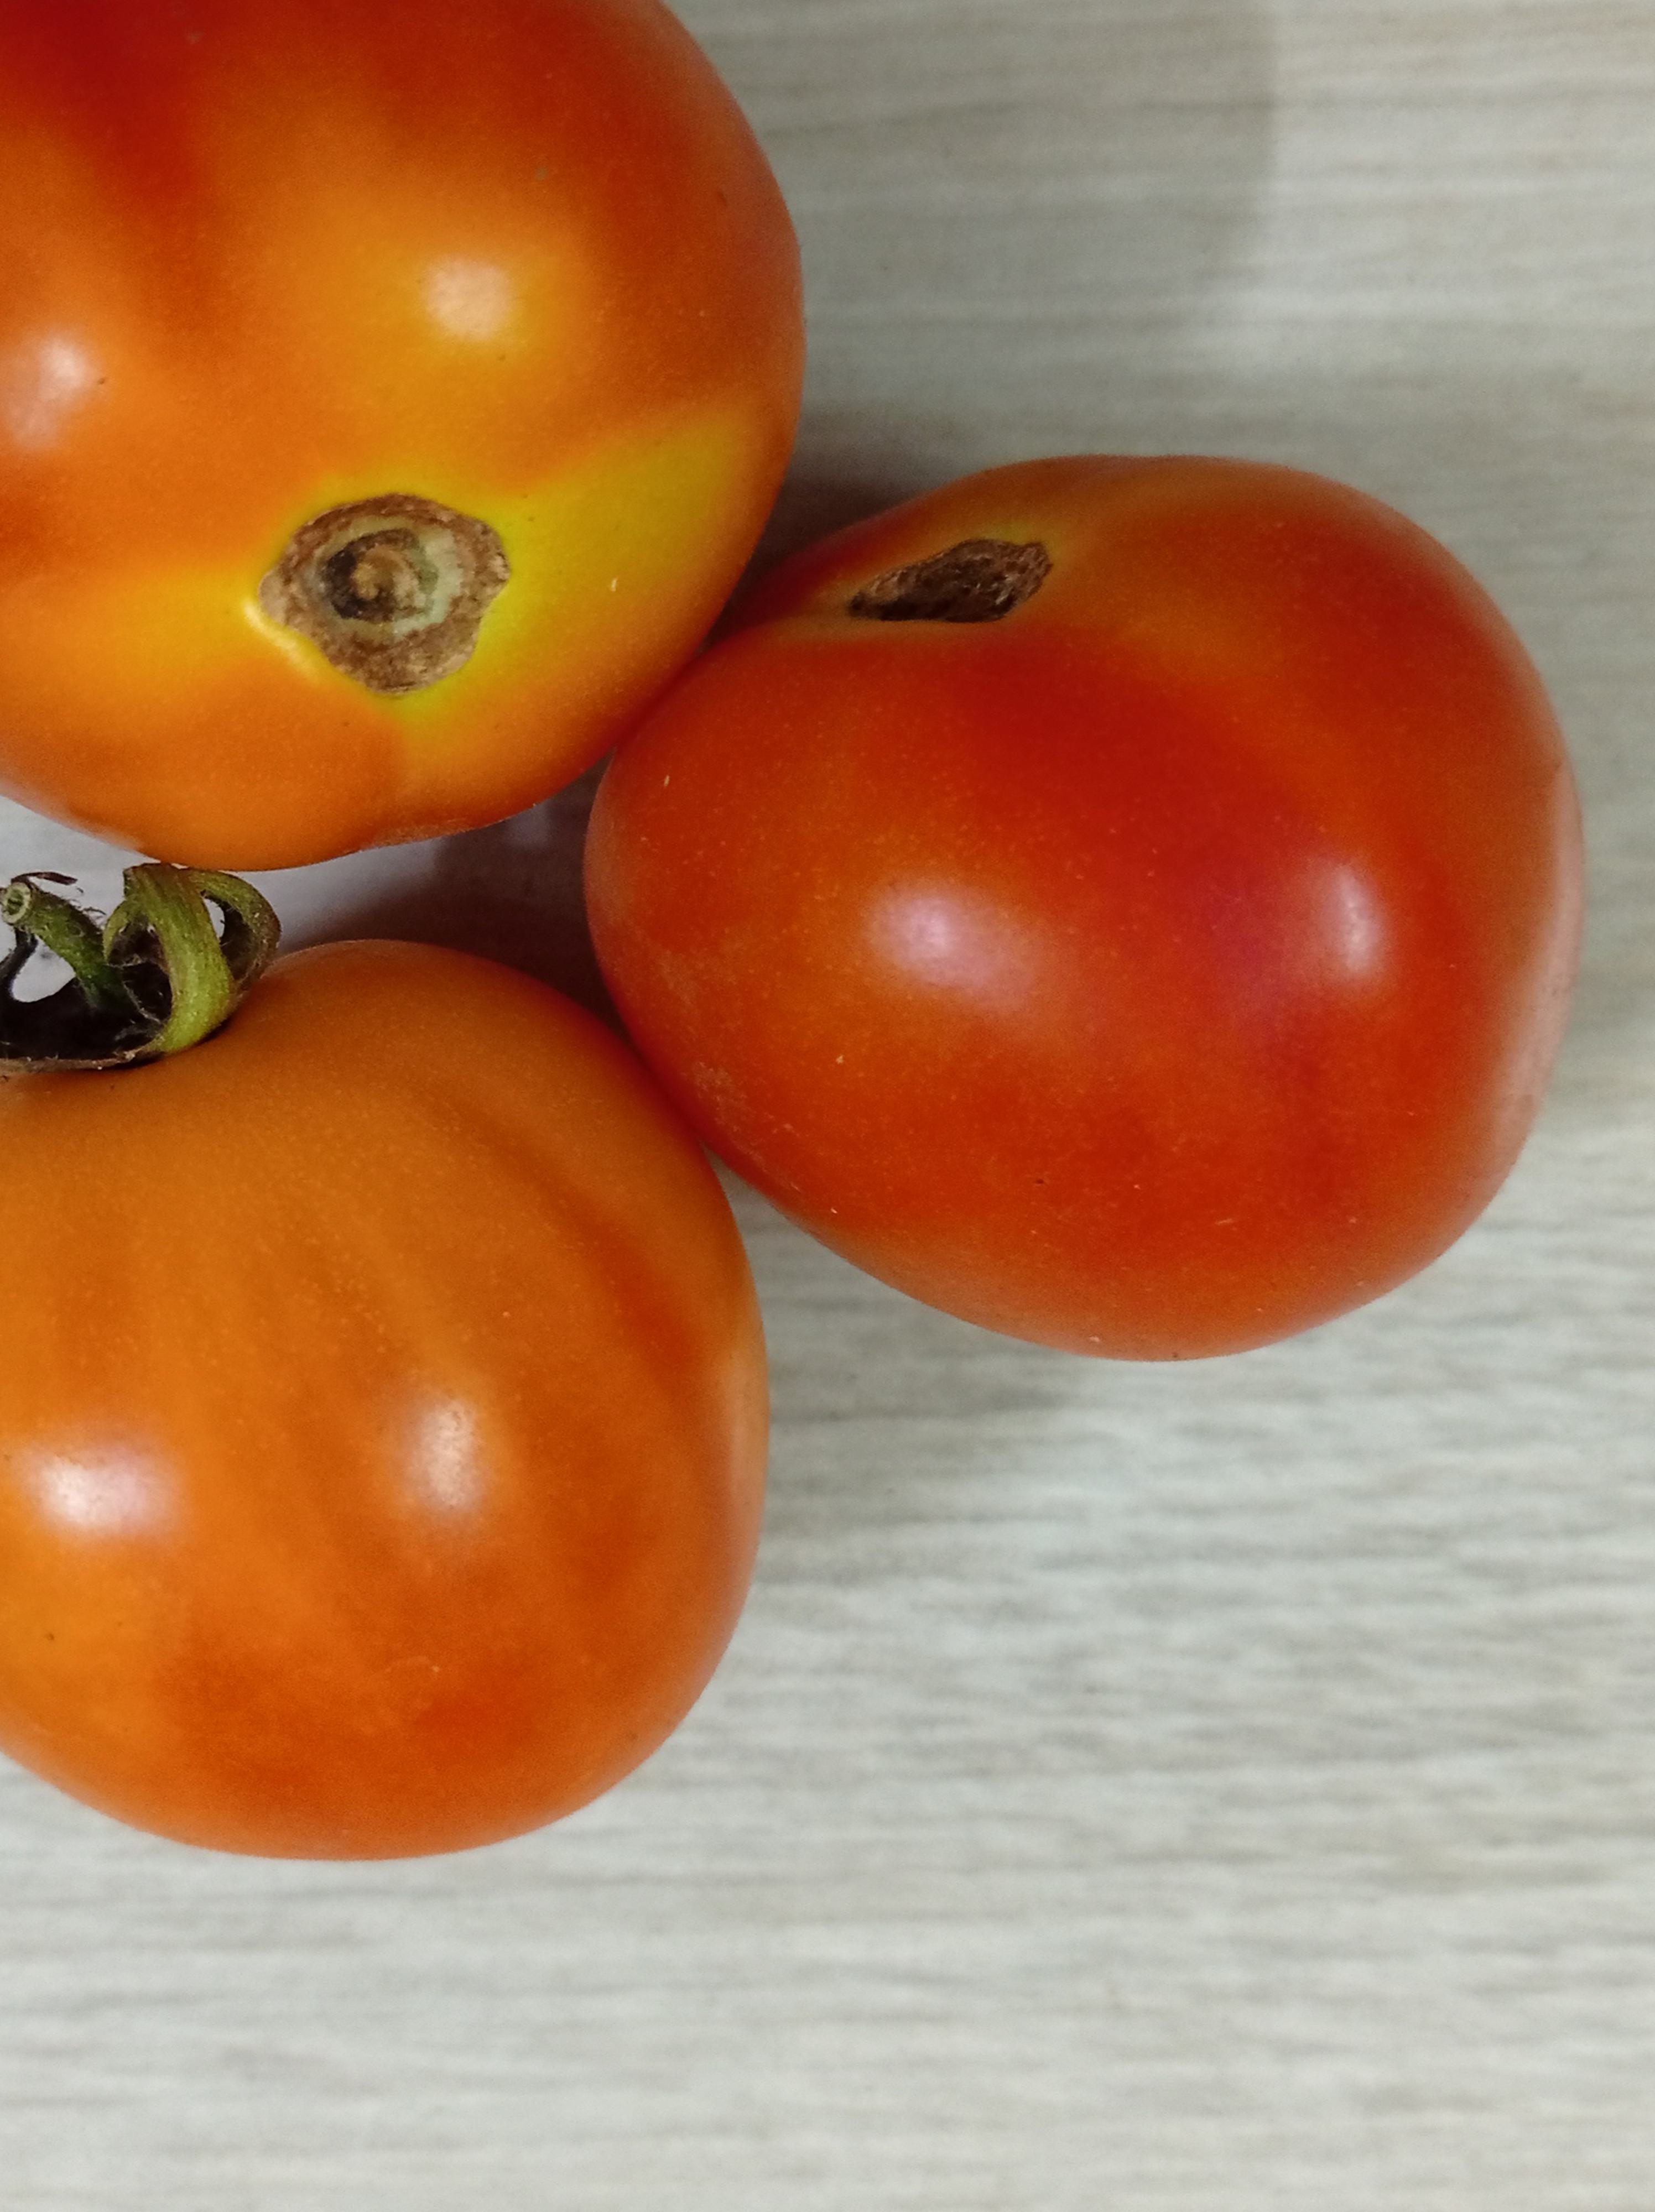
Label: Fresh